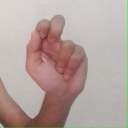
अक्षर: ढ